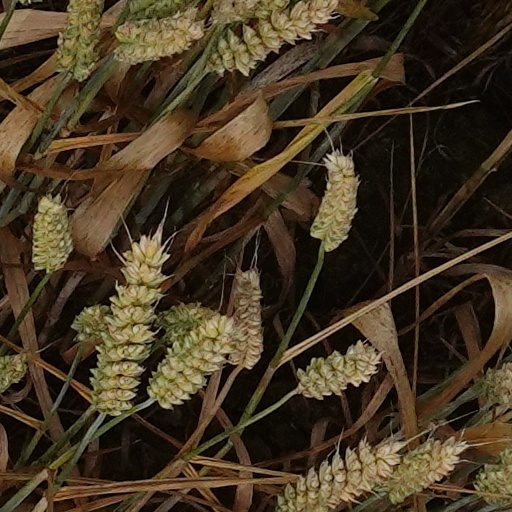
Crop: wheat